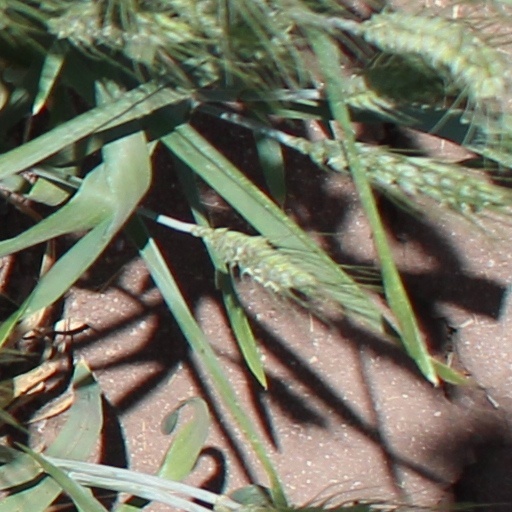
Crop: wheat